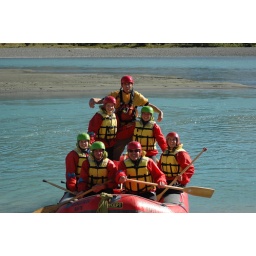
white water rafting - die Besatzung in unserem Boot..